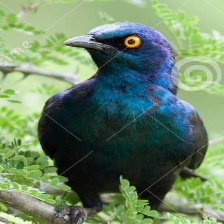
Species: CAPE GLOSSY STARLING
Scientific name: LAMPROTORNIS NITENS